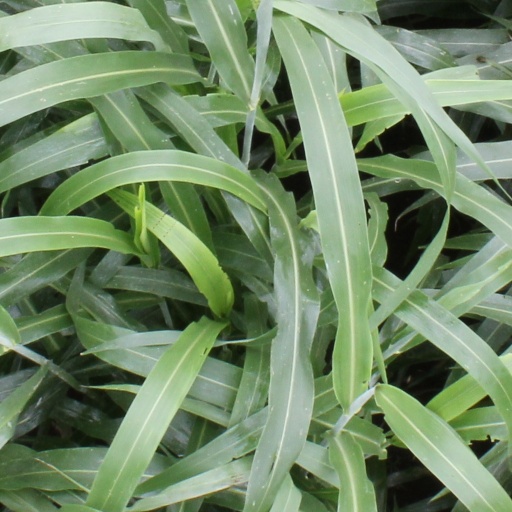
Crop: sorghum